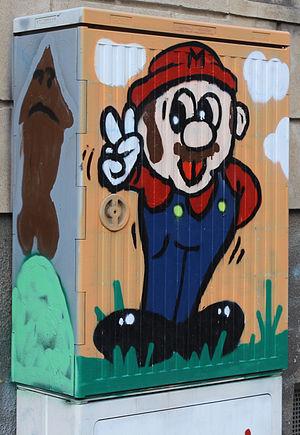
Donkey Kong Country est un jeu vidéo de plates-formes développé par Rare et édité par Nintendo à partir de novembre 1994 sur Super Nintendo. Premier jeu de la série Donkey Kong Country, il met en scène les personnages de Donkey Kong et de Diddy Kong. Une suite est proposée sur Game Boy en juin 1995 sous le titre Donkey Kong Land. Il est porté sur Game Boy Color en 2000, puis en 2003 sur Game Boy Advance. Le jeu est disponible dans sa version originale en téléchargement sur la console virtuelle de la Wii depuis décembre 2006, celle de la Wii U en 2014 et celle de la New Nintendo 3DS en 2016. Il est notamment disponible sur le service Online de la Nintendo Switch depuis 2020.